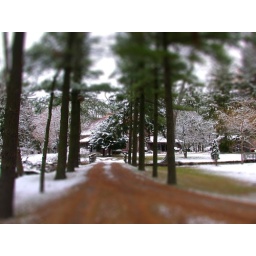
Little house in the trees